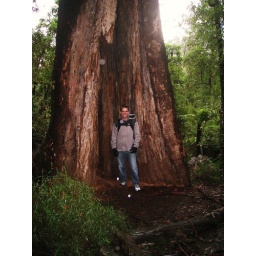
Jeff standing next to the Mountain Ash tree. This specific tree was struck by a lightning bolt....